Alpine climbing

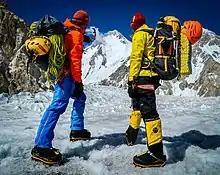
Czech alpinists Marek Holeček and in full gear about to start their unsuccessful 2015 alpine-style ascent of the southwest face of Gasherbrum I

The derived term "alpine style" alludes to the fashion of alpine climbing to be in small fast-moving teams – or even solo – who carry all of their own equipment (e.g. no porters), and do all of the climbing (e.g. no sherpas or reserve teams laying down fixed ropes). "Alpine-style" is the opposite of expedition style (which is sometimes pejoratively called "siege style"), and is often considered a "purer" form of climbing.